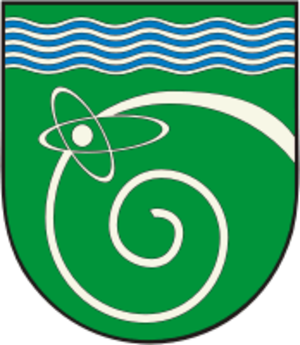
Protvino est une ville de l'oblast de Moscou, en Russie. Sa population est estimée à 37 381 habitants en 2014.